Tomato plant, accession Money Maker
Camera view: vertical (180 deg); turntable rotation: 210 degrees
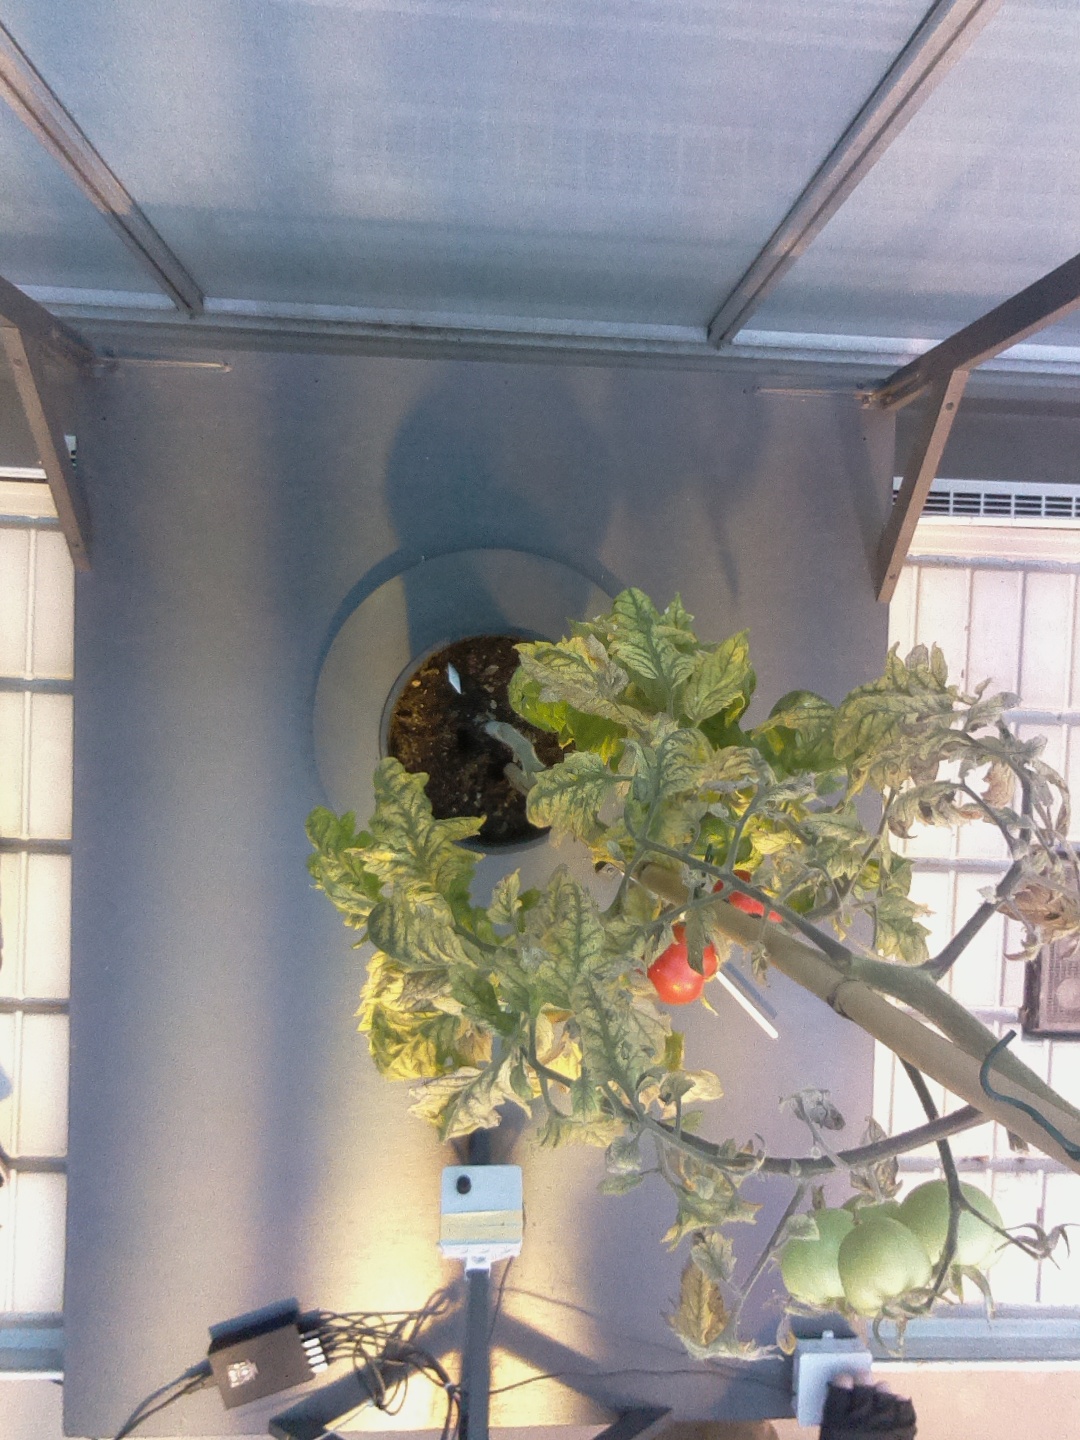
BBCH growth stage 82: 20%-30% of fruits show typical fully ripe color